Nicos Kartakoullis

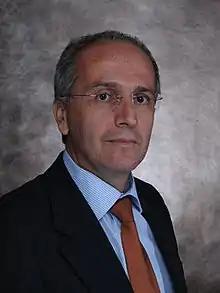
Prof. Nicos L. Kartakoullis

Professor Nicos L. Kartakoullis is the president of the Council of the University of Nicosia, Cyprus, as well as professor of organisational behaviour and sports management. He served as vice president of the Ethics and Sports Integrity Commission of Cyprus (appointed by the president of the Republic of Cyprus) and as Expert representing the Republic of Cyprus at the International Partnership Against Corruption in Sport (IPACS). Kartakoullis is the president of the Council of the University of Nicosia Foundation and an adjunct professor to the School of Human Kinetics, Faculty of Health Sciences of the University of Ottawa, Canada.